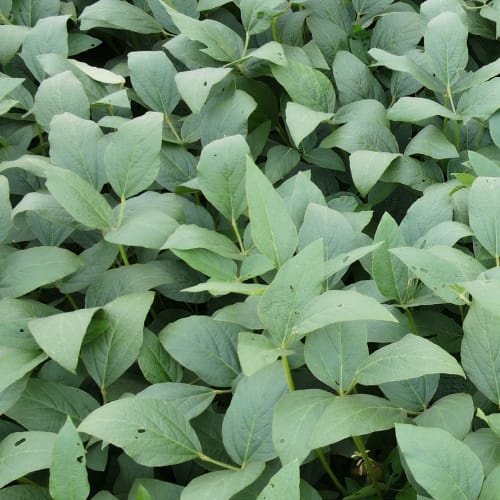
Label: Diabrotica_speciosa